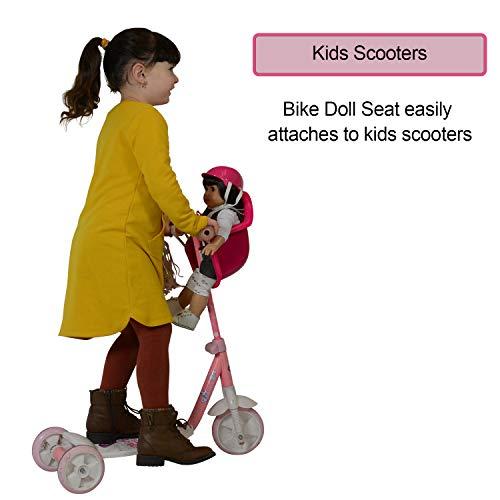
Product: Doll Bike Seat Carrier for Baby Dolls & American Girl Dolls with Doll Helmet & Stickers. No Tools Required Bicycle & Scooters Seat Accessories for Dolls
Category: Toys & Games | Dolls & Accessories | Dolls
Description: No tools - doll bike seat fits on any girl bike or kids scooter simple hook and loop Velcro closure.
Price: $16.99
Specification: ProductDimensions:9x8x7inches|ItemWeight:15.2ounces|ShippingWeight:15.2ounces(Viewshippingratesandpolicies)|ASIN:B081ZFL3KY|Manufacturerrecommendedage:24month-2years